Sheldon Whitehouse

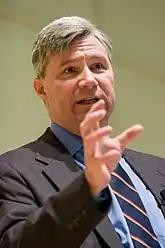
Whitehouse speaking in 2008

Whitehouse launched his campaign for the U.S. Senate seat held by Lincoln Chafee, a Republican, on April 4, 2005. By September 30, he had raised over $600,000 for his campaign, including $360,000 of his own, more than doubling Chafee's fundraising. Whitehouse campaigned heavily against the Iraq War and the United States's dependence on foreign oil. After winning the Democratic primary by a large margin, he defeated Chafee with 53% of the vote in the 2006 general election. With his victory, Whitehouse became the first Democrat to win this Senate seat since John Pastore in 1970.